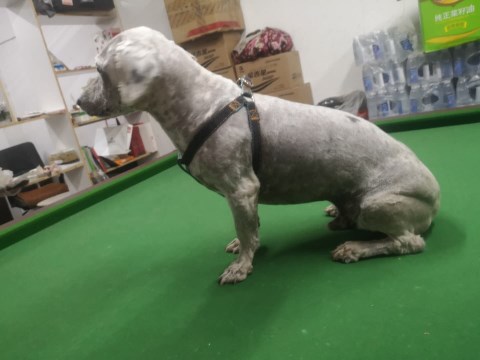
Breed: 3083-n000117-Bichon_Frise